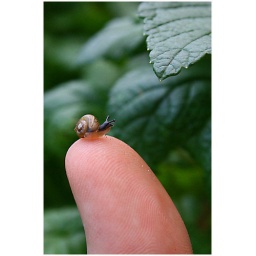
If I came back from a phototour in the forest I found this very small snail on my bike